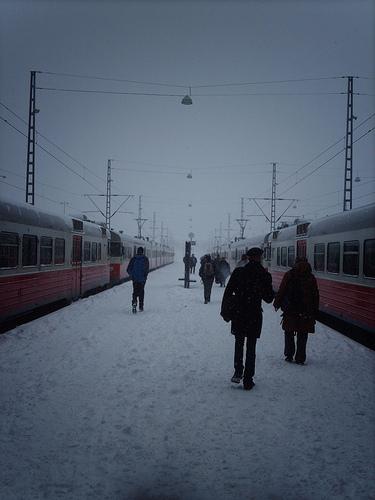
Weather: snow or frosty